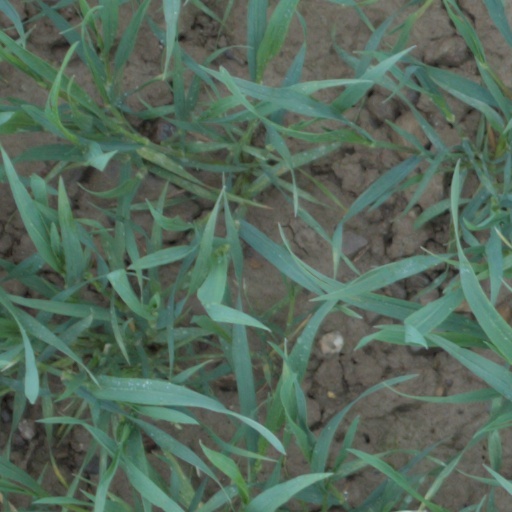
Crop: wheat